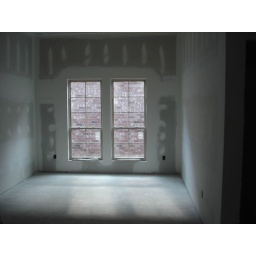
Where the kitchen table will go in Gran's New House